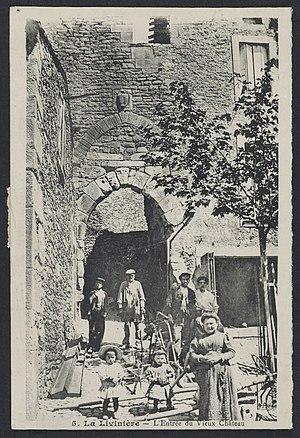
La Livinière. - L'entrée du vieux château
La Livinière est une commune française située dans le département de l'Hérault en région Occitanie.